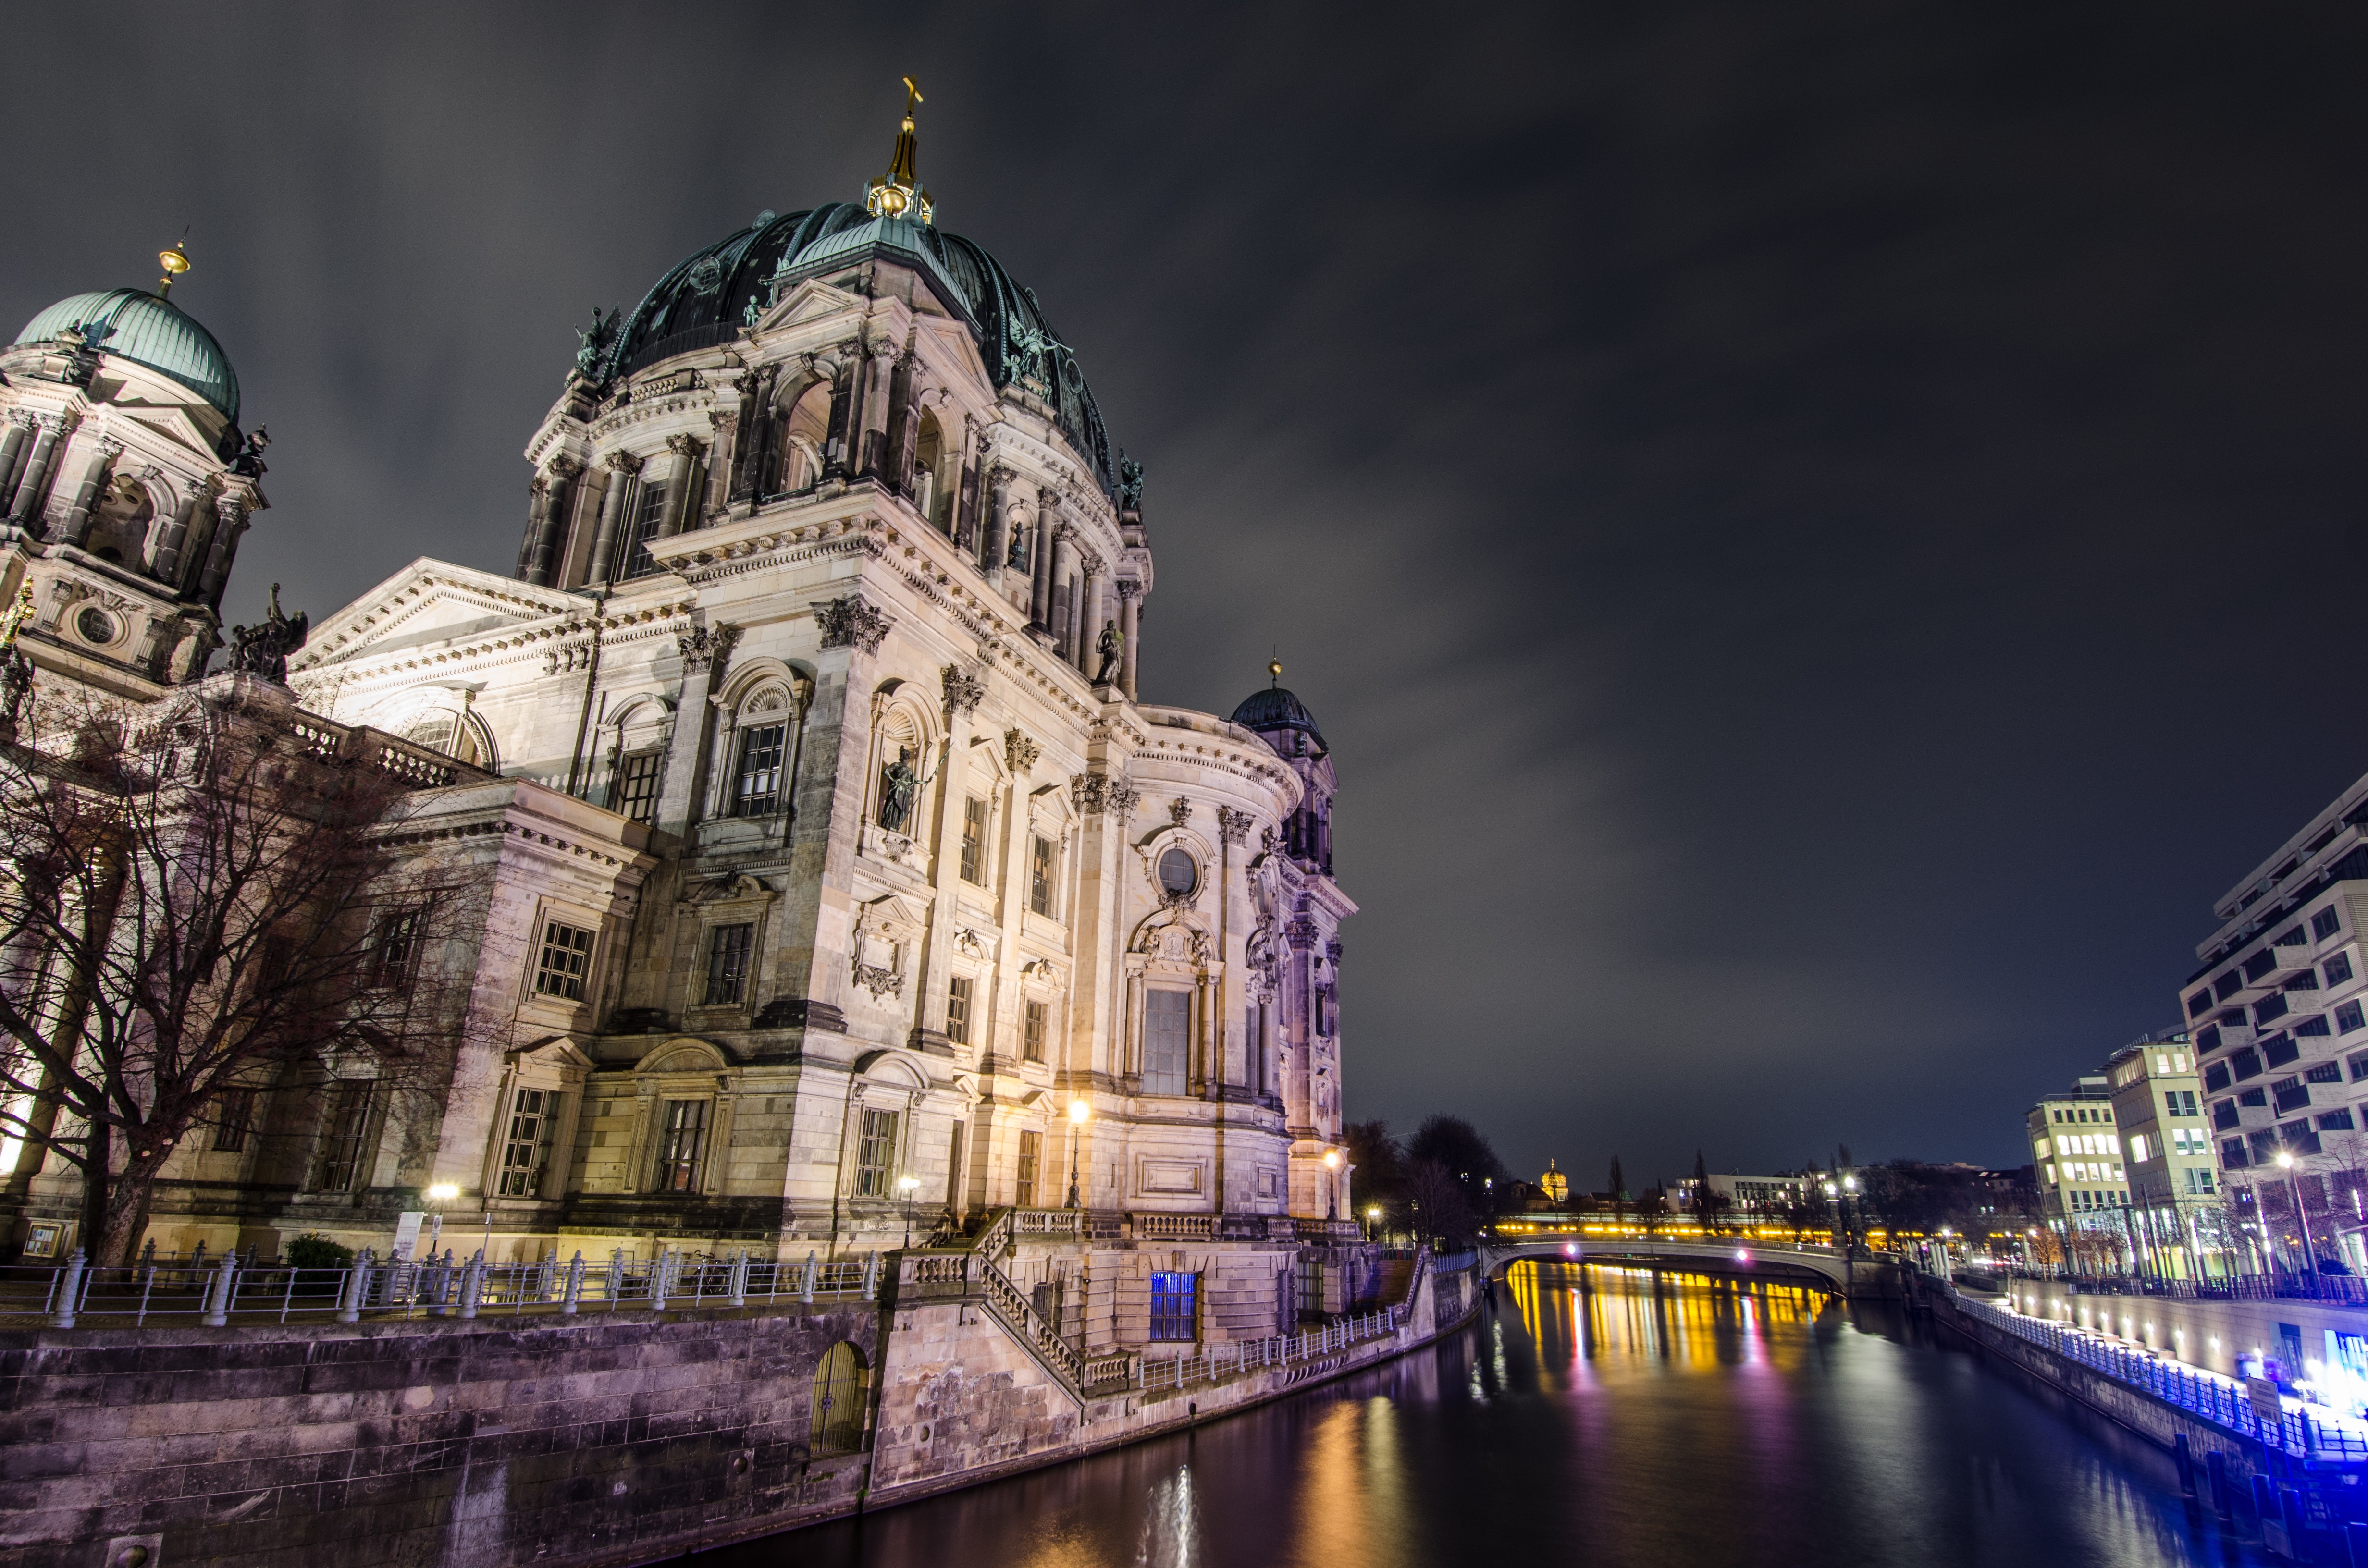
architecture, sky, night, city, river, cityscape, evening, reflection, landmark, church, cathedral, tourism, waterway, berlin, spree, metropolis, urban area, human settlement